Albergo Roma

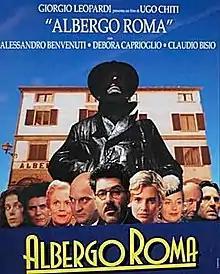

Albergo Roma ("Hotel Rome") is a 1996 Italian comedy film directed by Ugo Chiti. It was screened at the 53rd Venice International Film Festival, in which Chiti won the Kodak Award.